Diodora lineata

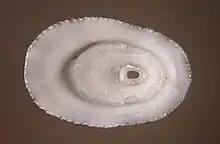
Ventral view of a shell of "Diodora lineata"

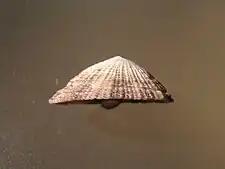
Lateral view of a shell of "Diodora lineata"

Diodora lineata is a species of sea snail, a marine gastropod mollusk in the family Fissurellidae, the keyhole limpets and slit limpets.